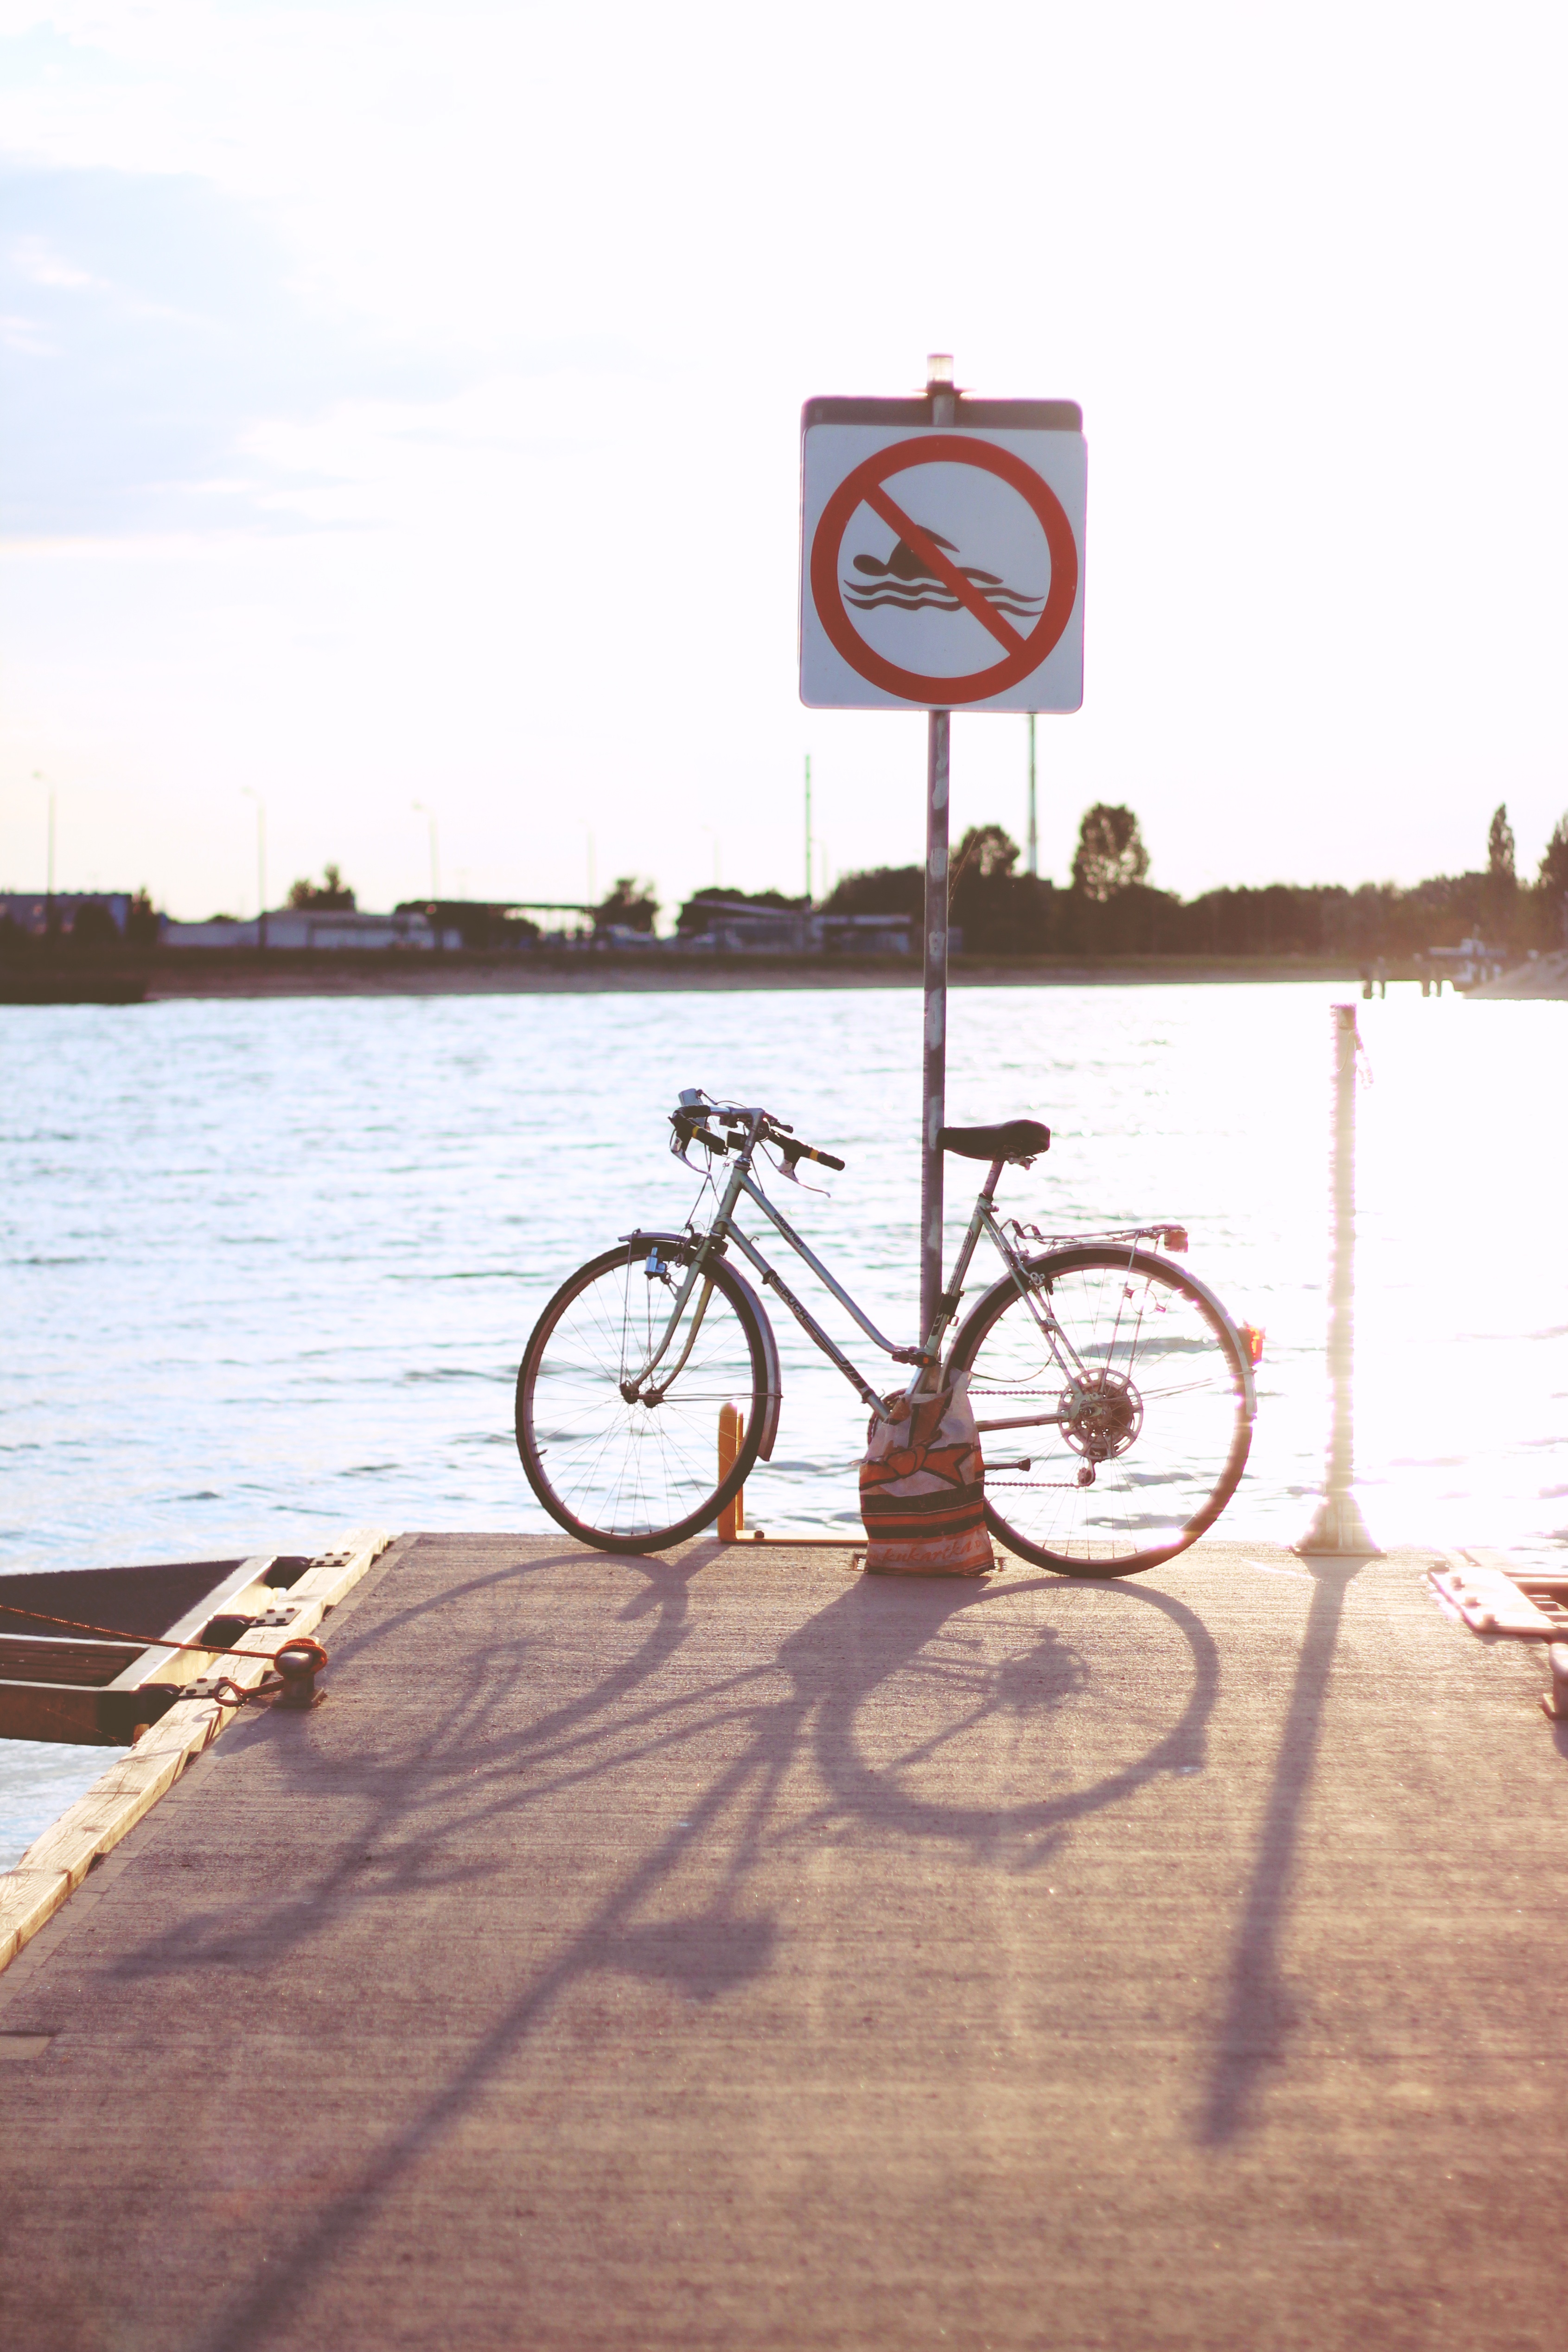
sea, water, sunset, lake, bicycle, bike, river, sign, vehicle